A Trip to the Moon (attraction)

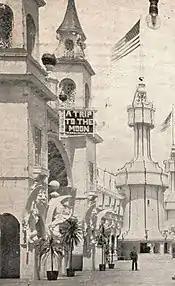
Entrance to "A Trip to the Moon"

A Trip to the Moon was a pioneering early dark ride, best known as the flagship and namesake of Luna Park in Coney Island, Brooklyn, New York City.